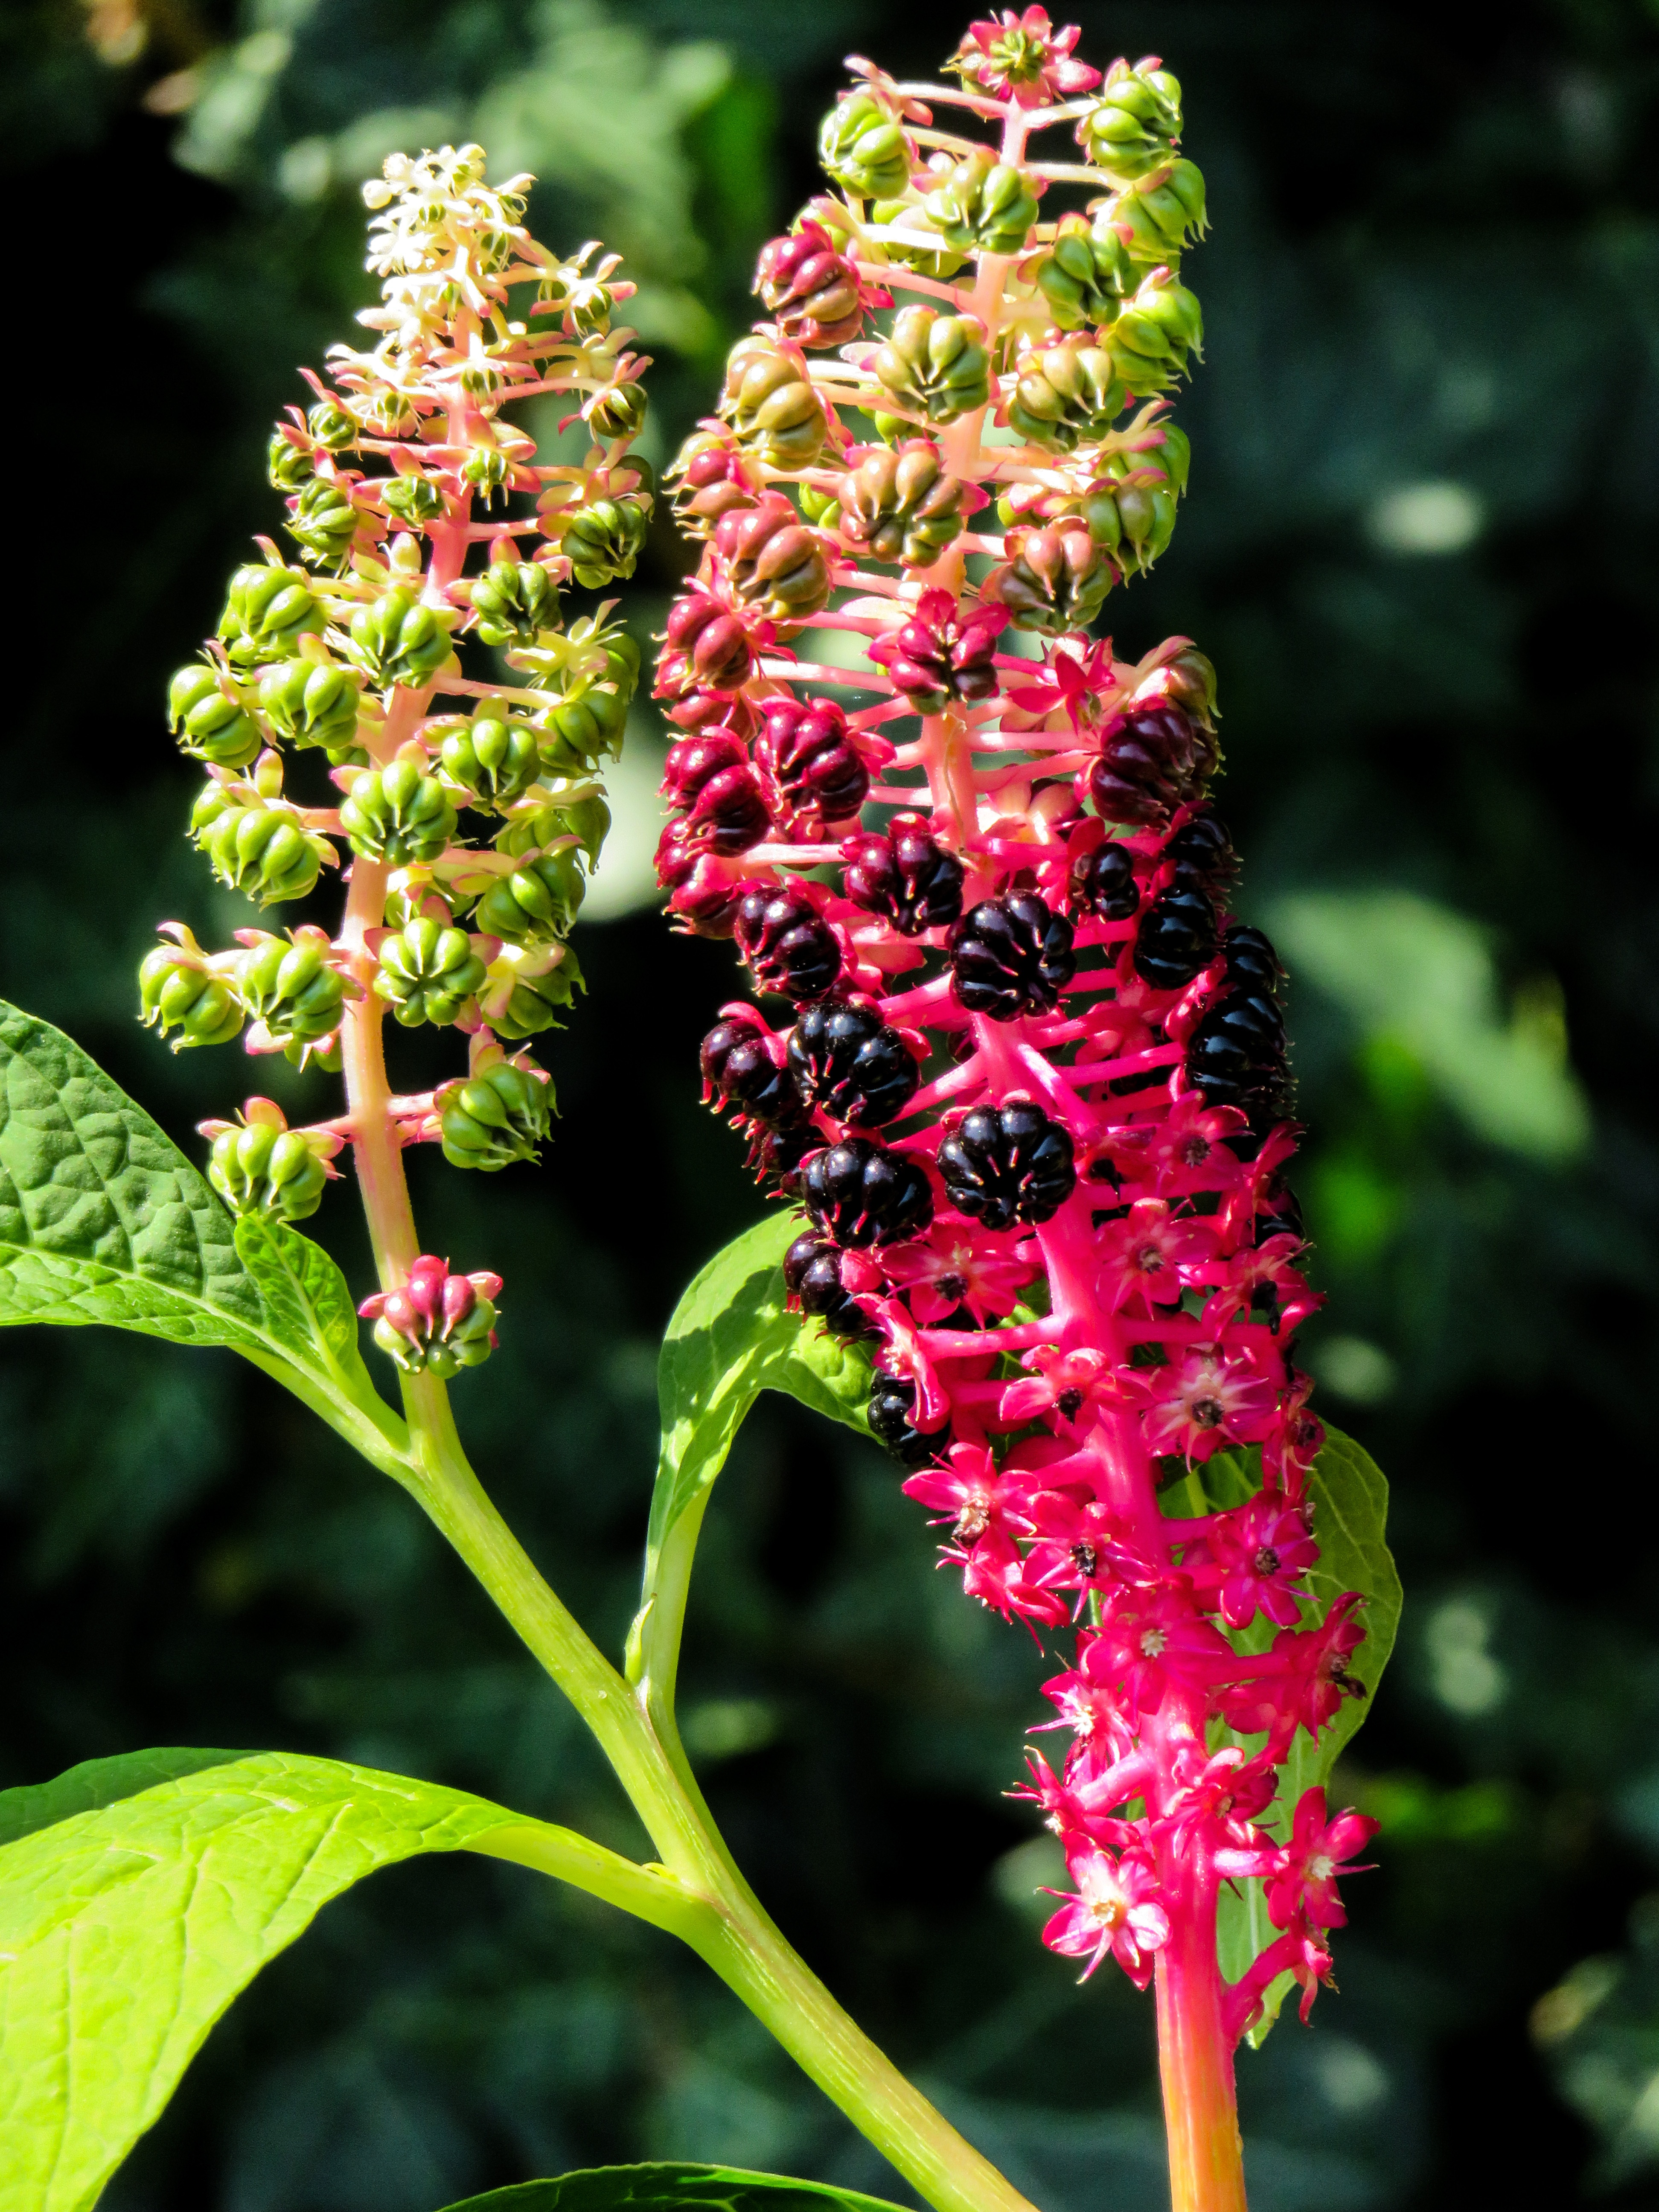
nature, blossom, plant, fruit, leaf, flower, bloom, summer, herb, botany, garden, flora, wildflower, seeds, digitalis, macro photography, seeds was, flowering plant, plant stem, land plant